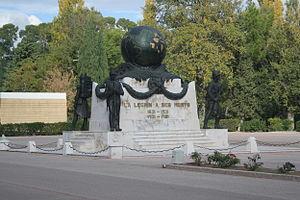
Le 1ᵉʳ régiment étranger est le plus ancien des régiments de la Légion étrangère. Il est stationné au « Camp de la Demande » devenu « Quartier Vienot » à Aubagne depuis 1962, date du transfert de la Légion depuis Sidi Bel Abbès.
Le Monument aux morts de la Légion étrangère est un monument aux morts situé au musée de la Légion étrangère à Aubagne ; initialement construit à Sidi-bel-Abbès en 1931, il est reconstruit en 1963 à Aubagne.